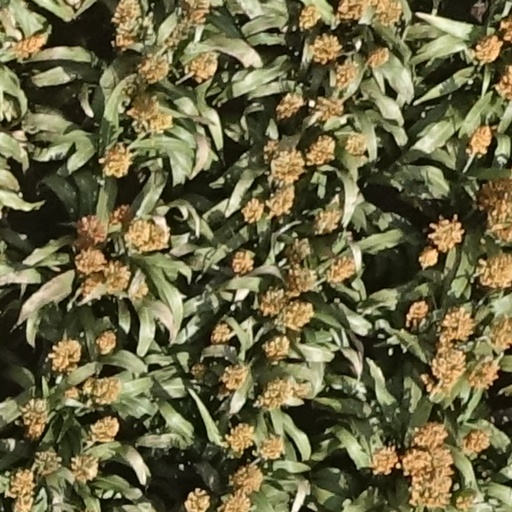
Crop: sorghum